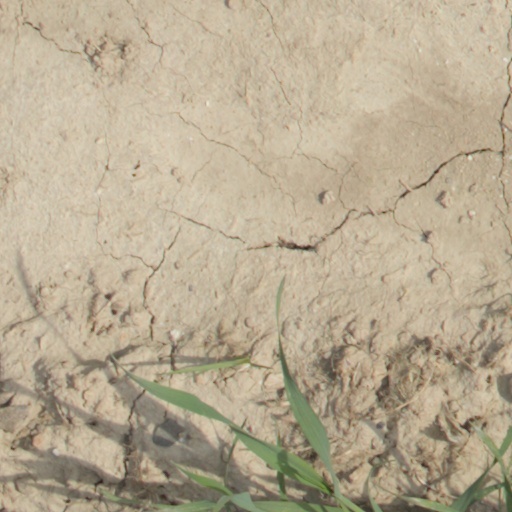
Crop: wheat